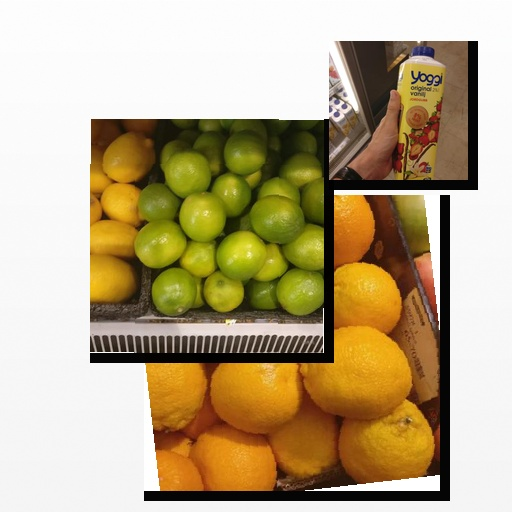
Food items: strawberry_yogurt, lime, orange